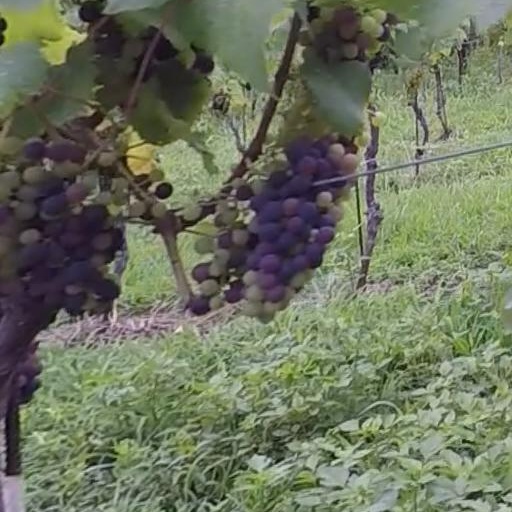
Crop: grape